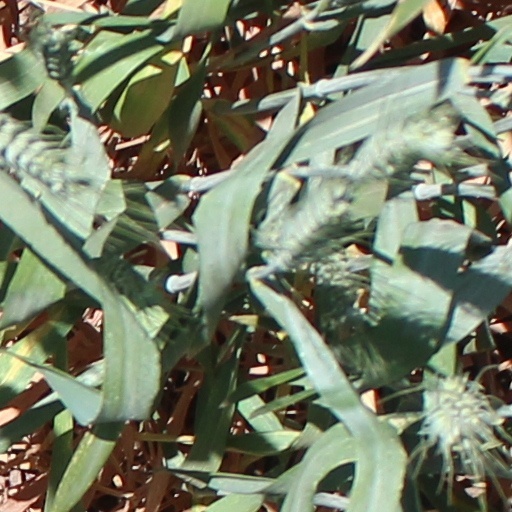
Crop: wheat